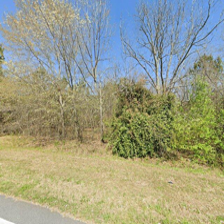
Label: streetView